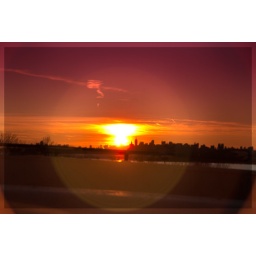
Sunset over New York City on the Whitestone Bridge Shot this thur car window getting the glow from lens reflection